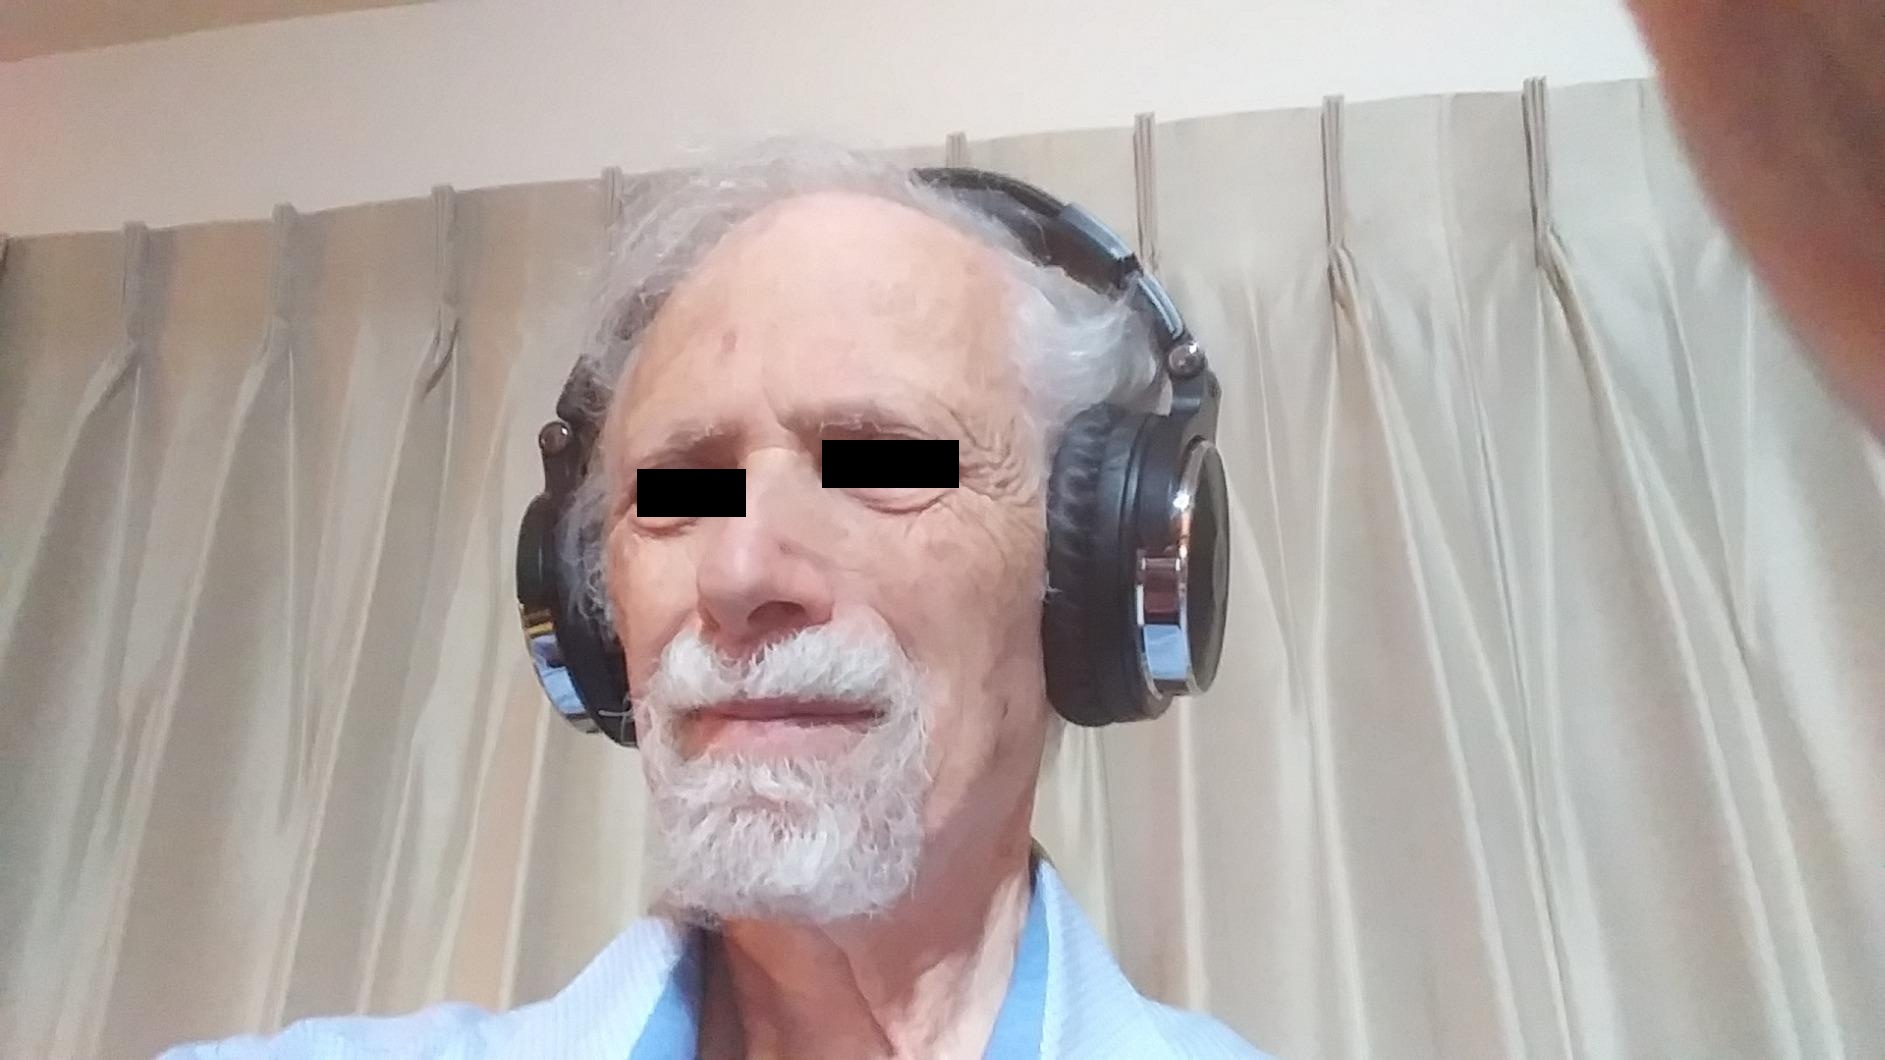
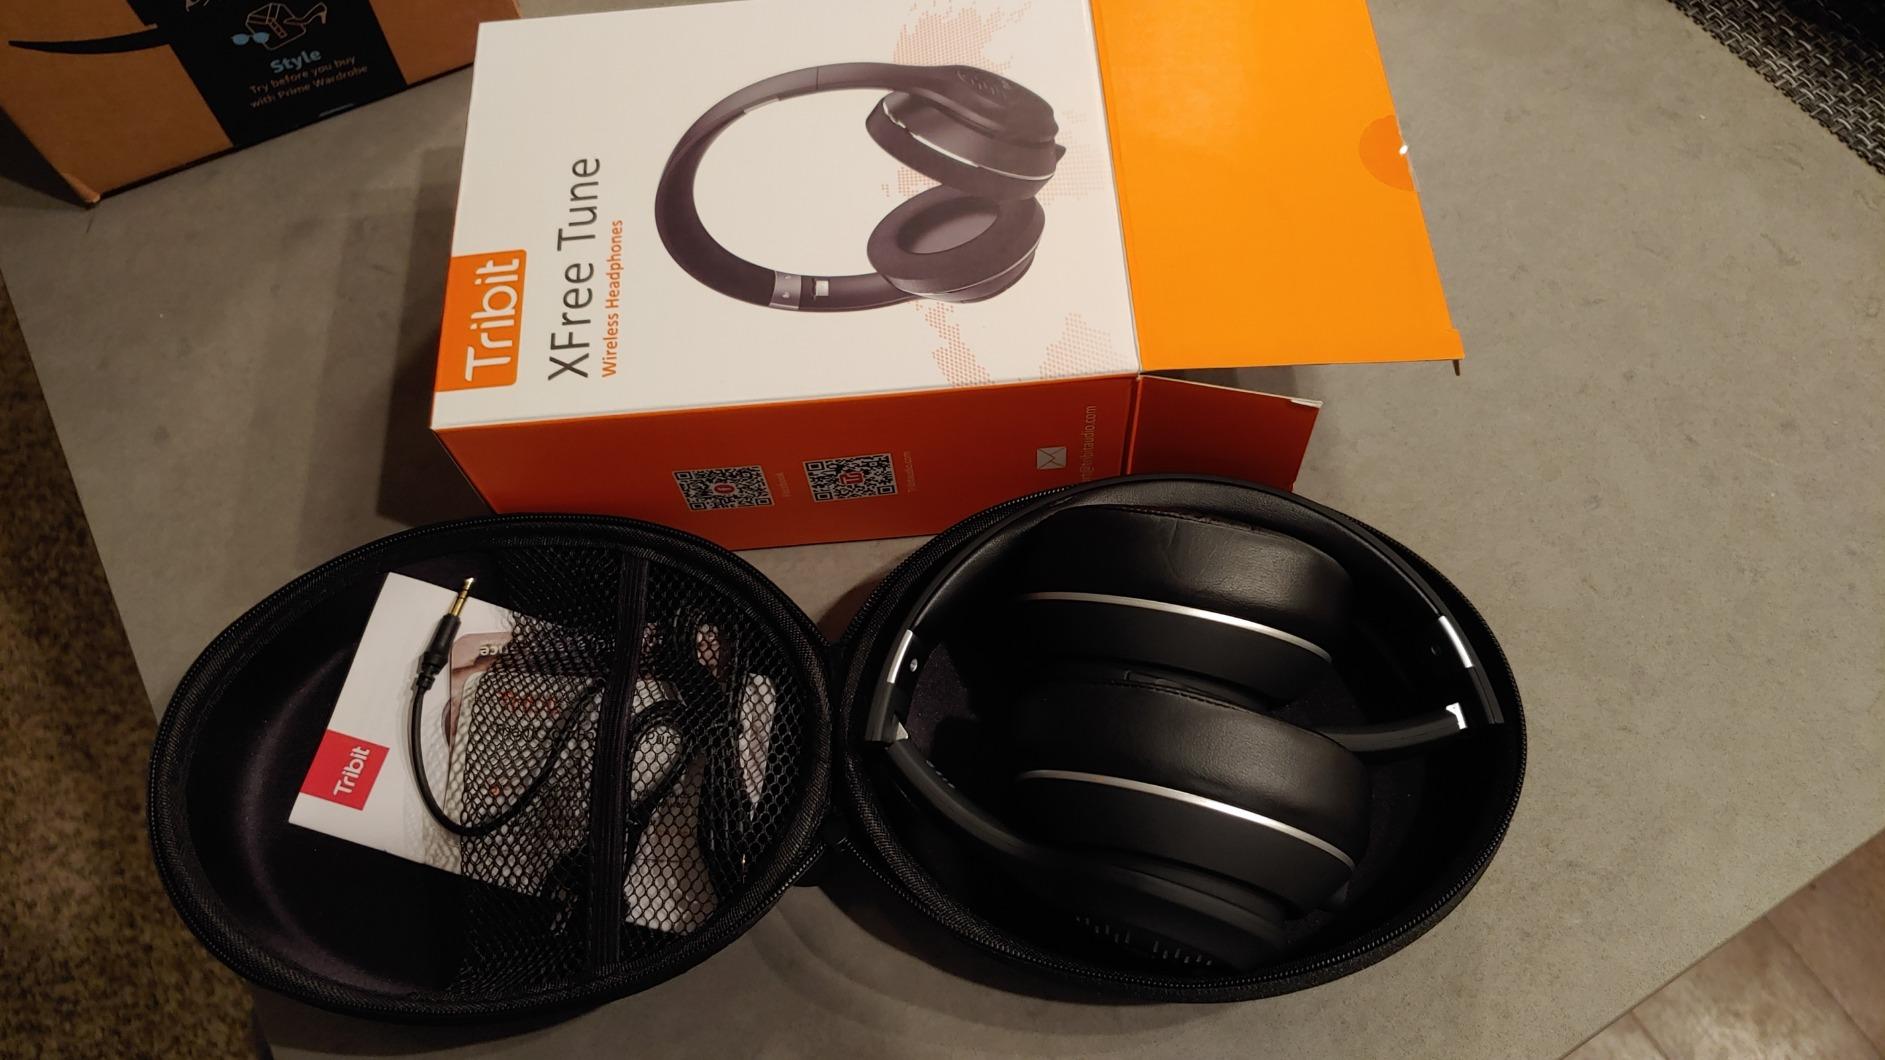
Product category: headphones
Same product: no